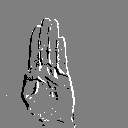
ASL letter: b